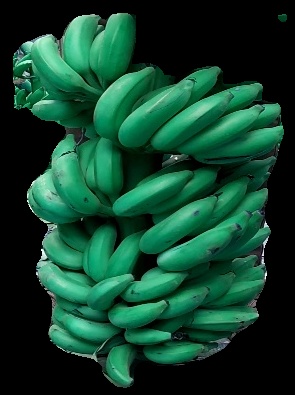
Variety: elakki-bale
Grade: grade1